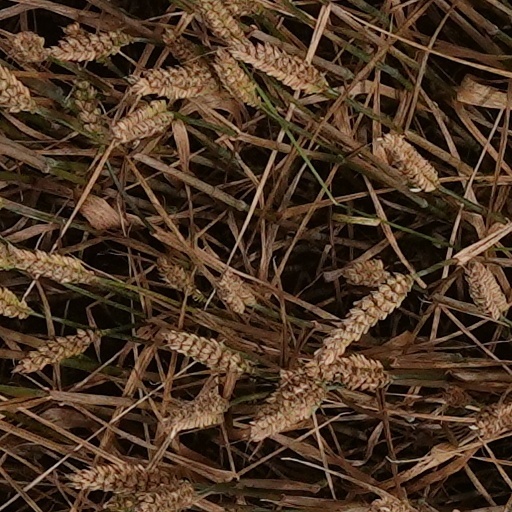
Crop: wheat